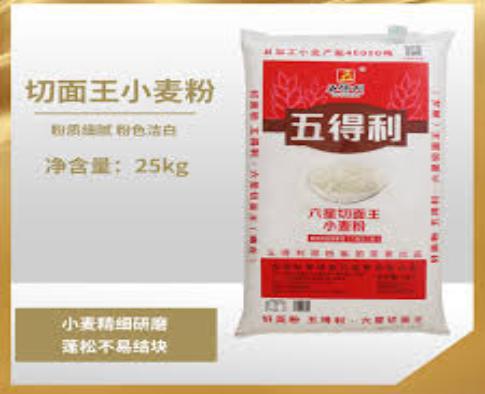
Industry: Food